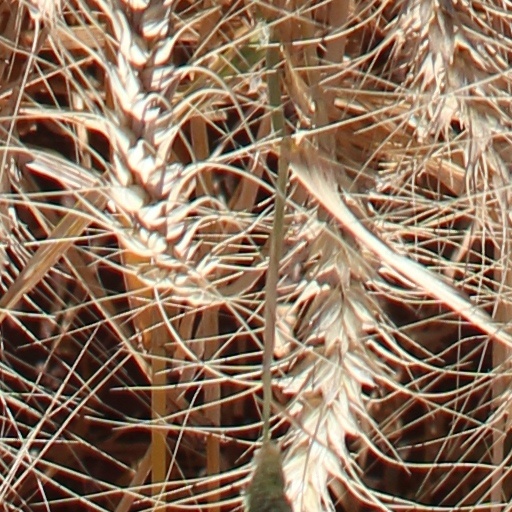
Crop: wheat